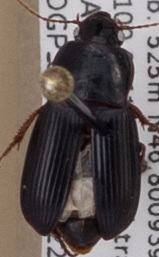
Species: Amara obesa
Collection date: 2023-08-22
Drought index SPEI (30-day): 1.084
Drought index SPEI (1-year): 0.748
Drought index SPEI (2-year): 1.034